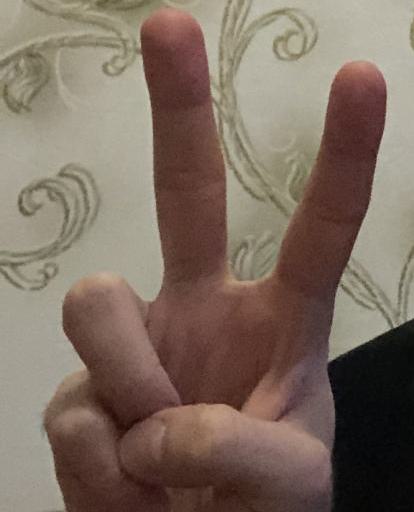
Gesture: peace